Matthew Fontaine Maury

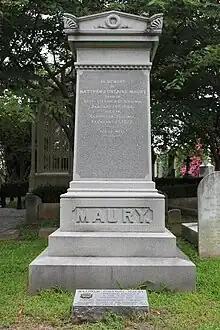
Grave of Maury in Hollywood Cemetery

He died at home in Lexington at 12:40 pm on Saturday, February 1, 1873. He was exhausted from traveling throughout the nation, giving speeches promoting land meteorology. His eldest son, Major Richard Launcelot Maury, and son-in-law, Major Spottswood Wellford Corbin, attended him at the time. Maury asked his daughters and wife to leave the room. His last words, recorded verbatim, were "all's well," a nautical expression meaning calm conditions at sea.